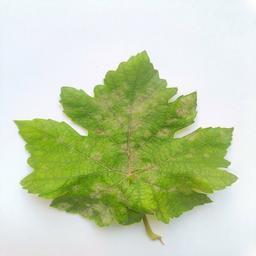
Label: Powdery Mildew